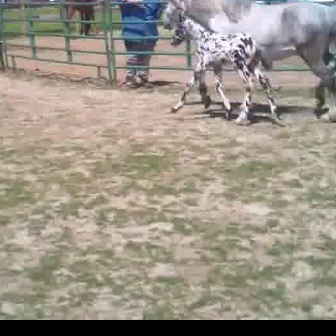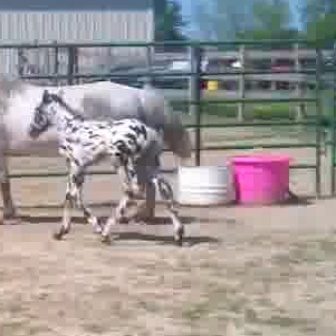
  Please identify the target specified by the bounding box [168,10,282,124] in the first image and locate it in the second image. Return the coordinates in [x_min,y_min,x_max,y_max] format.
Answer: [25,87,184,246]